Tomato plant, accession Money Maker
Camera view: tilt-top (135 deg); turntable rotation: 240 degrees
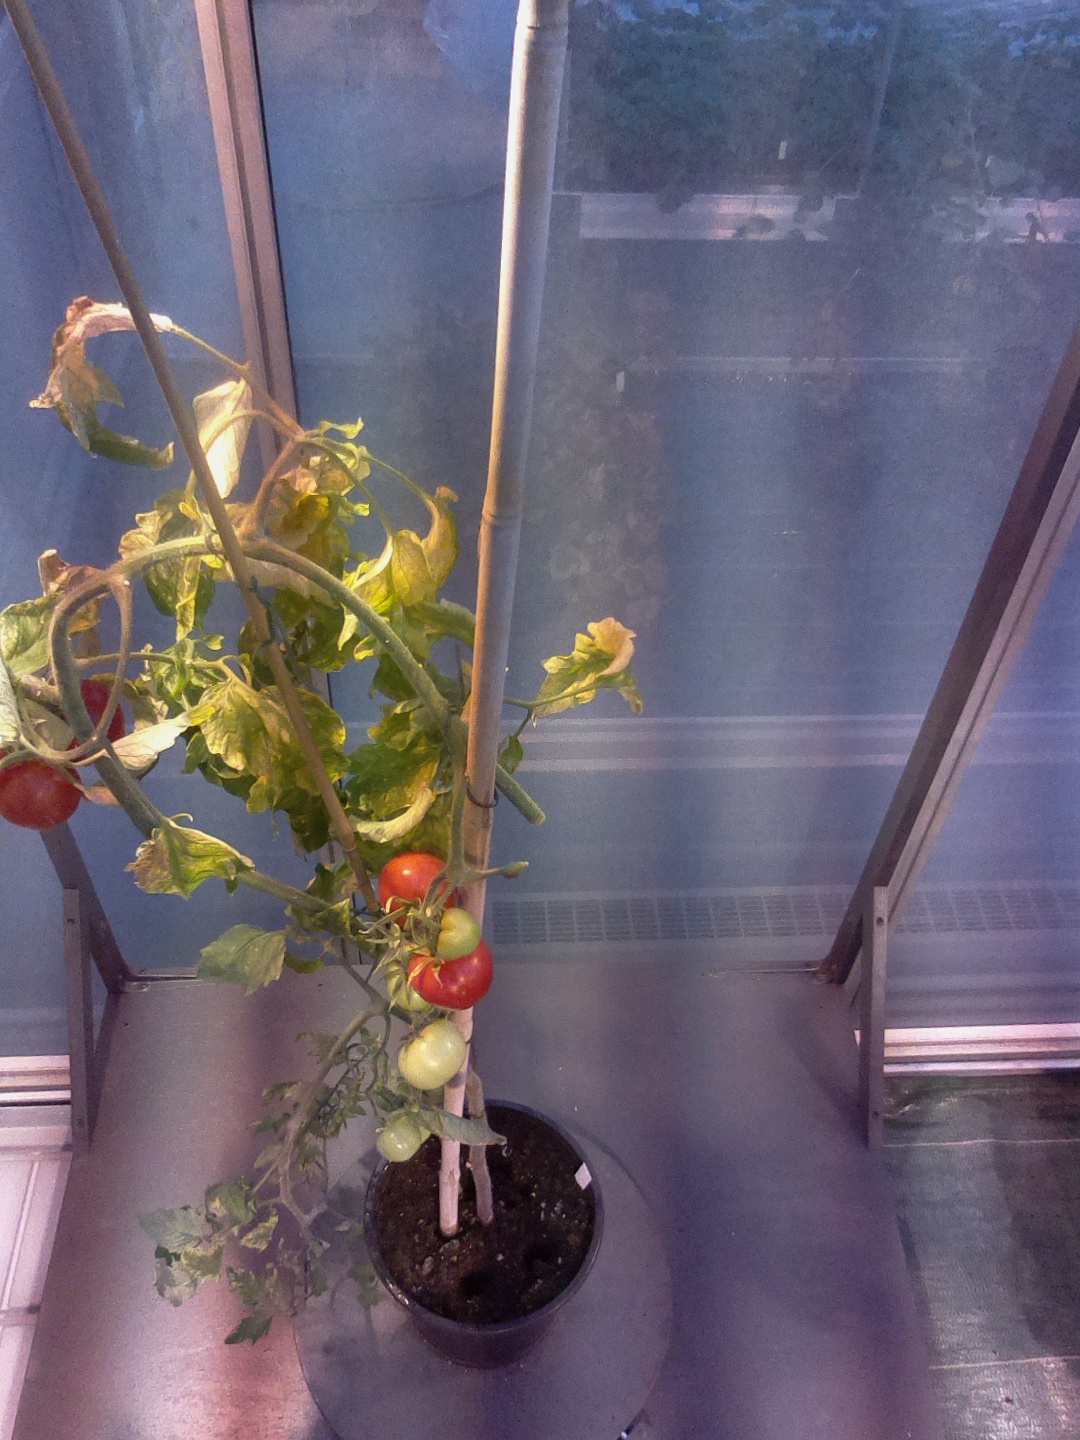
BBCH growth stage 85: 50%-60% of fruits show typical fully ripe color